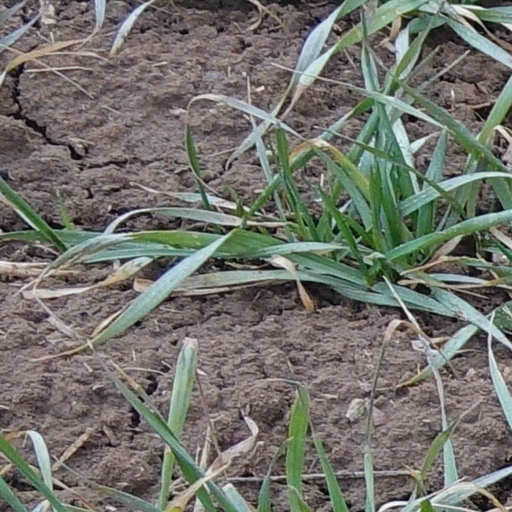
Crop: wheat